Treaty of the Triple Alliance

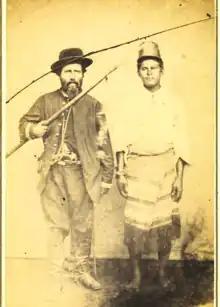
Paraguayan prisoner. Paraguayan infantrymen wore kilts and went barefoot; their courage was admired by their enemies.

The operations of the war being to commence in the territory of the Argentine Republic, or on a part of Paraguayan territory bordering on the same, the command in chief and the direction of the allied armies remains entrusted to the President of the Argentine Republic, General-in-chief of its army, Brigadier-General Don Bartolomé Mitre.